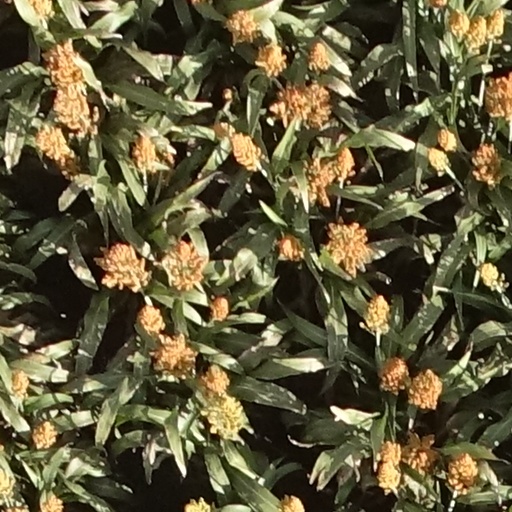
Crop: sorghum